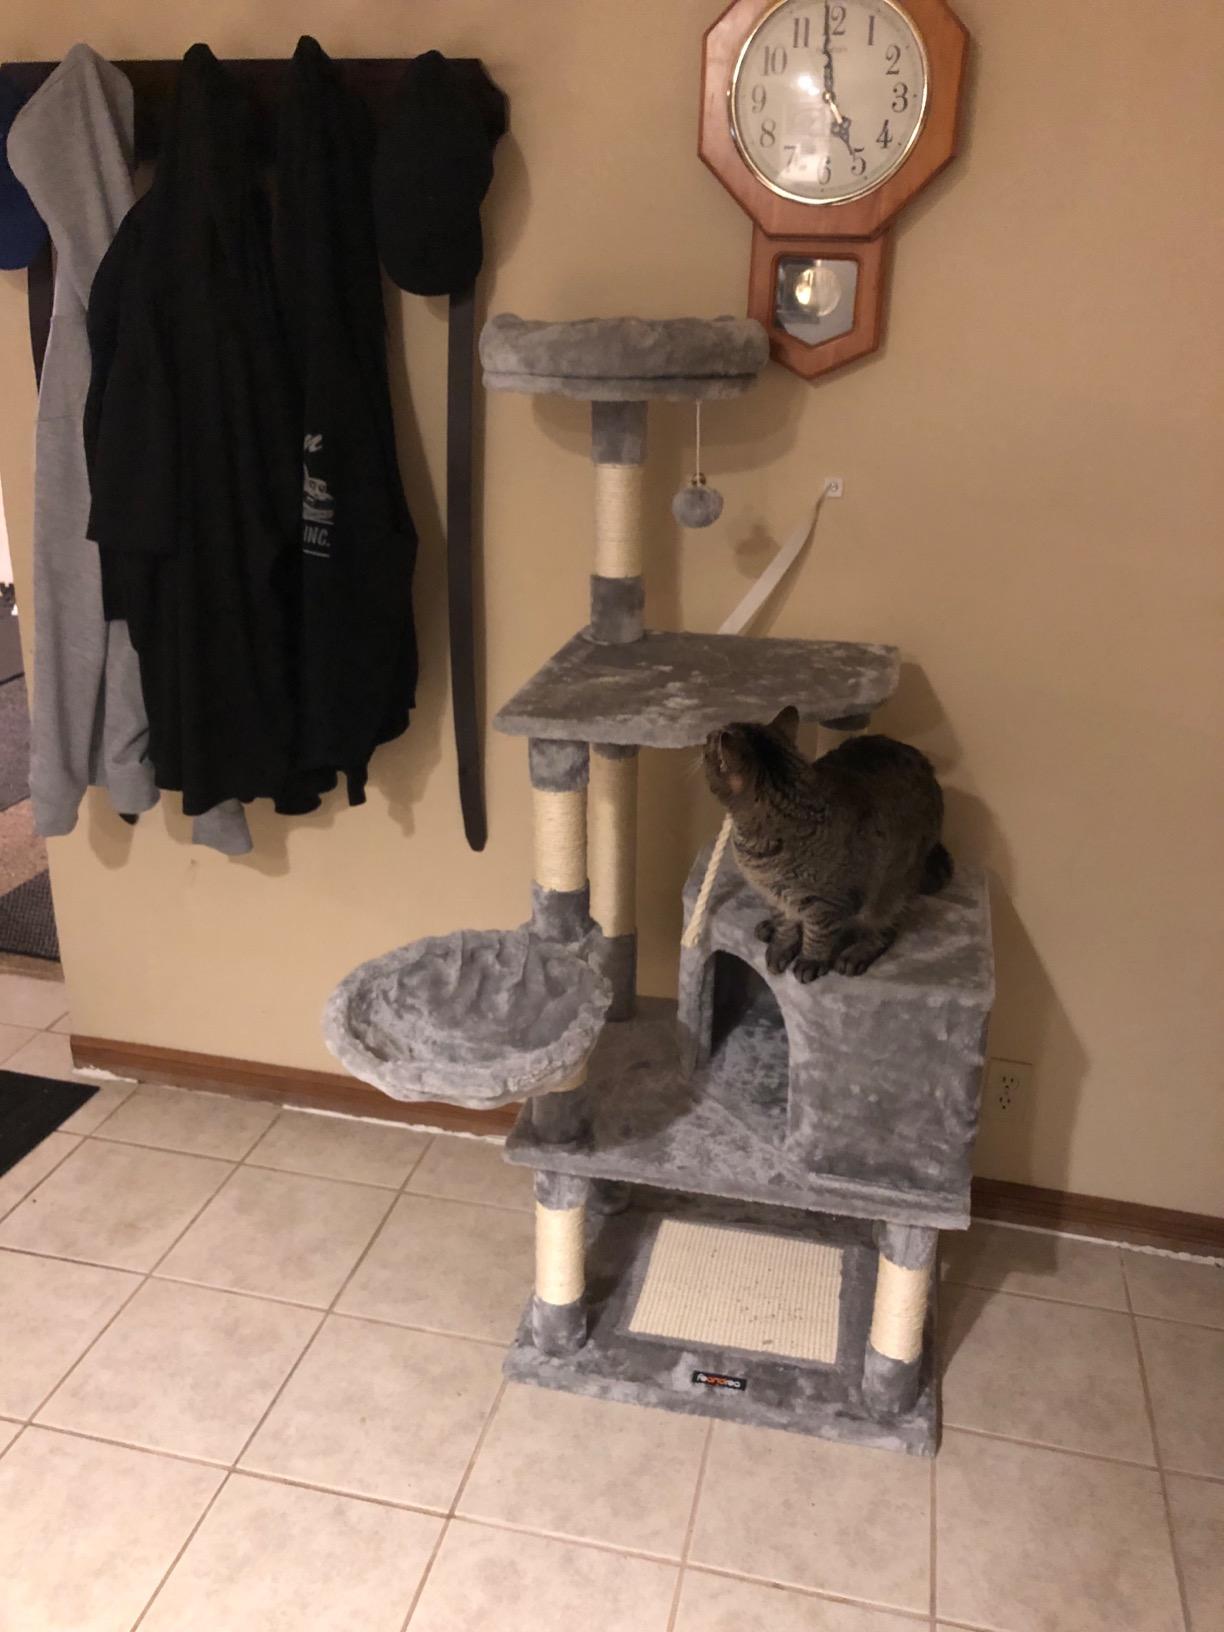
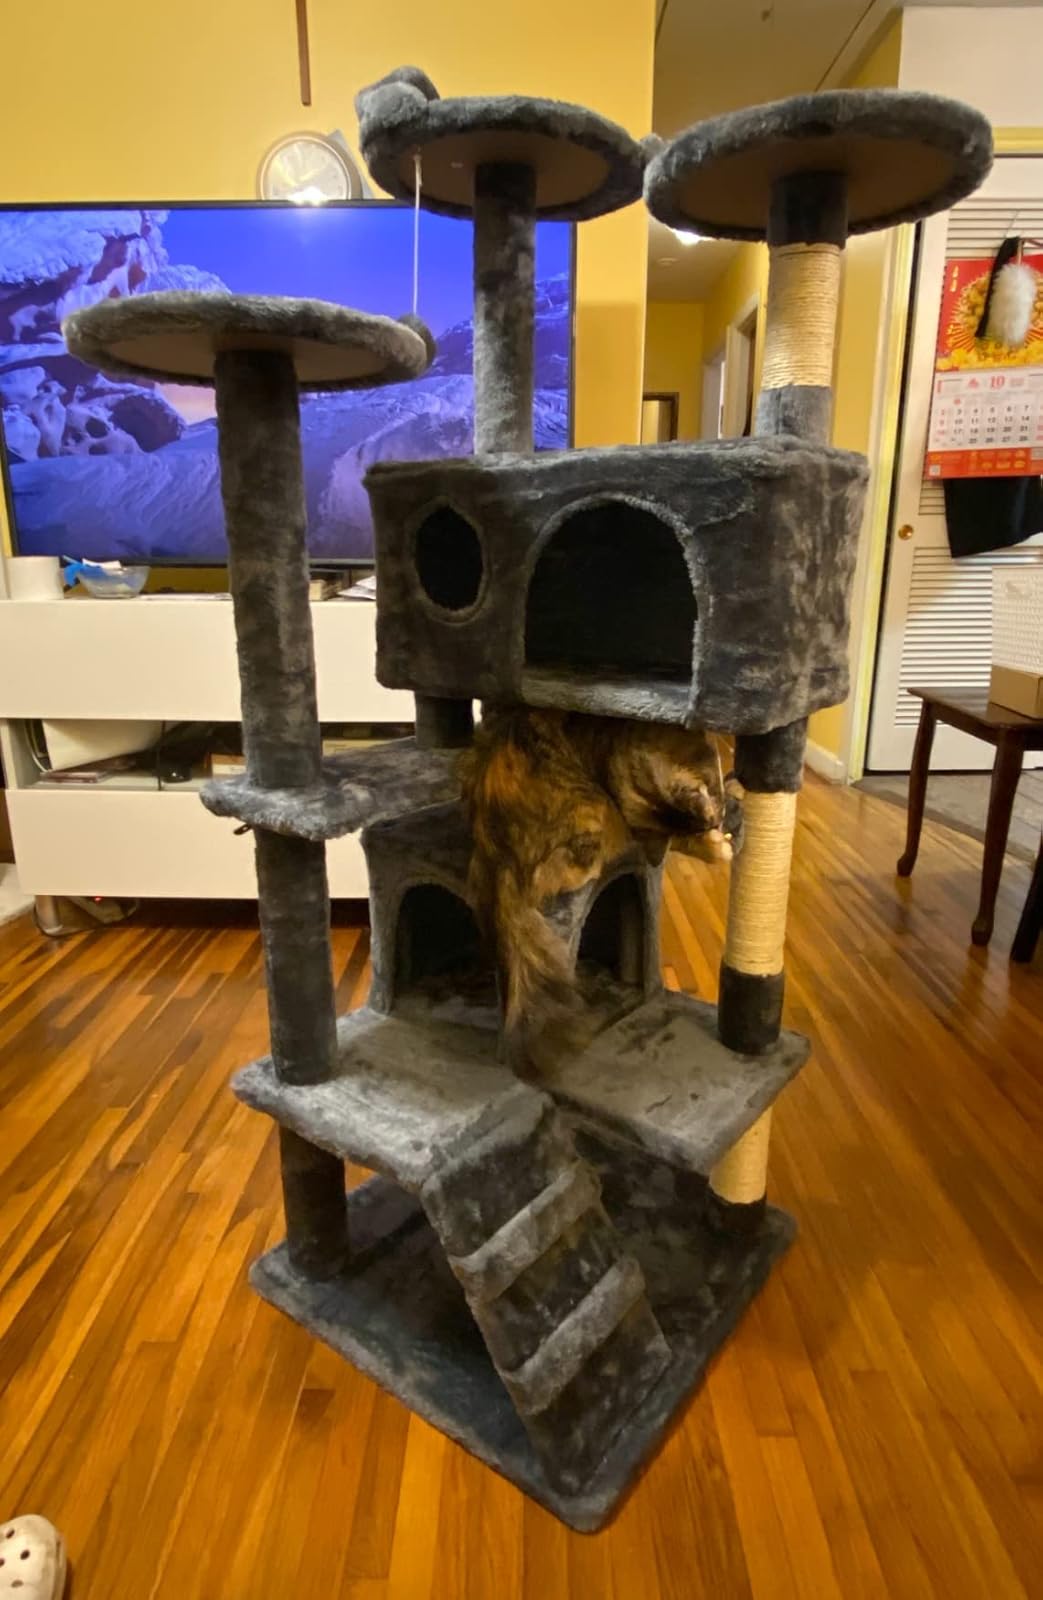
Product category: items_cat tree
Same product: no